Gloninger Estate

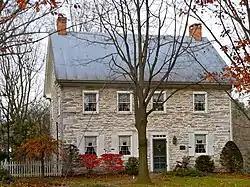
Gloninger Estate, November 2011

Gloninger Estate is a historic home located at North Cornwall Township, Lebanon County, Pennsylvania. It was built about 1785, and is a -story, limestone residence, built into a bank of limestone rock. It has a steeply pitched roof and is reflective of the "Swiss-German" architectural style. Also on the property is a contributing limestone smokehouse.